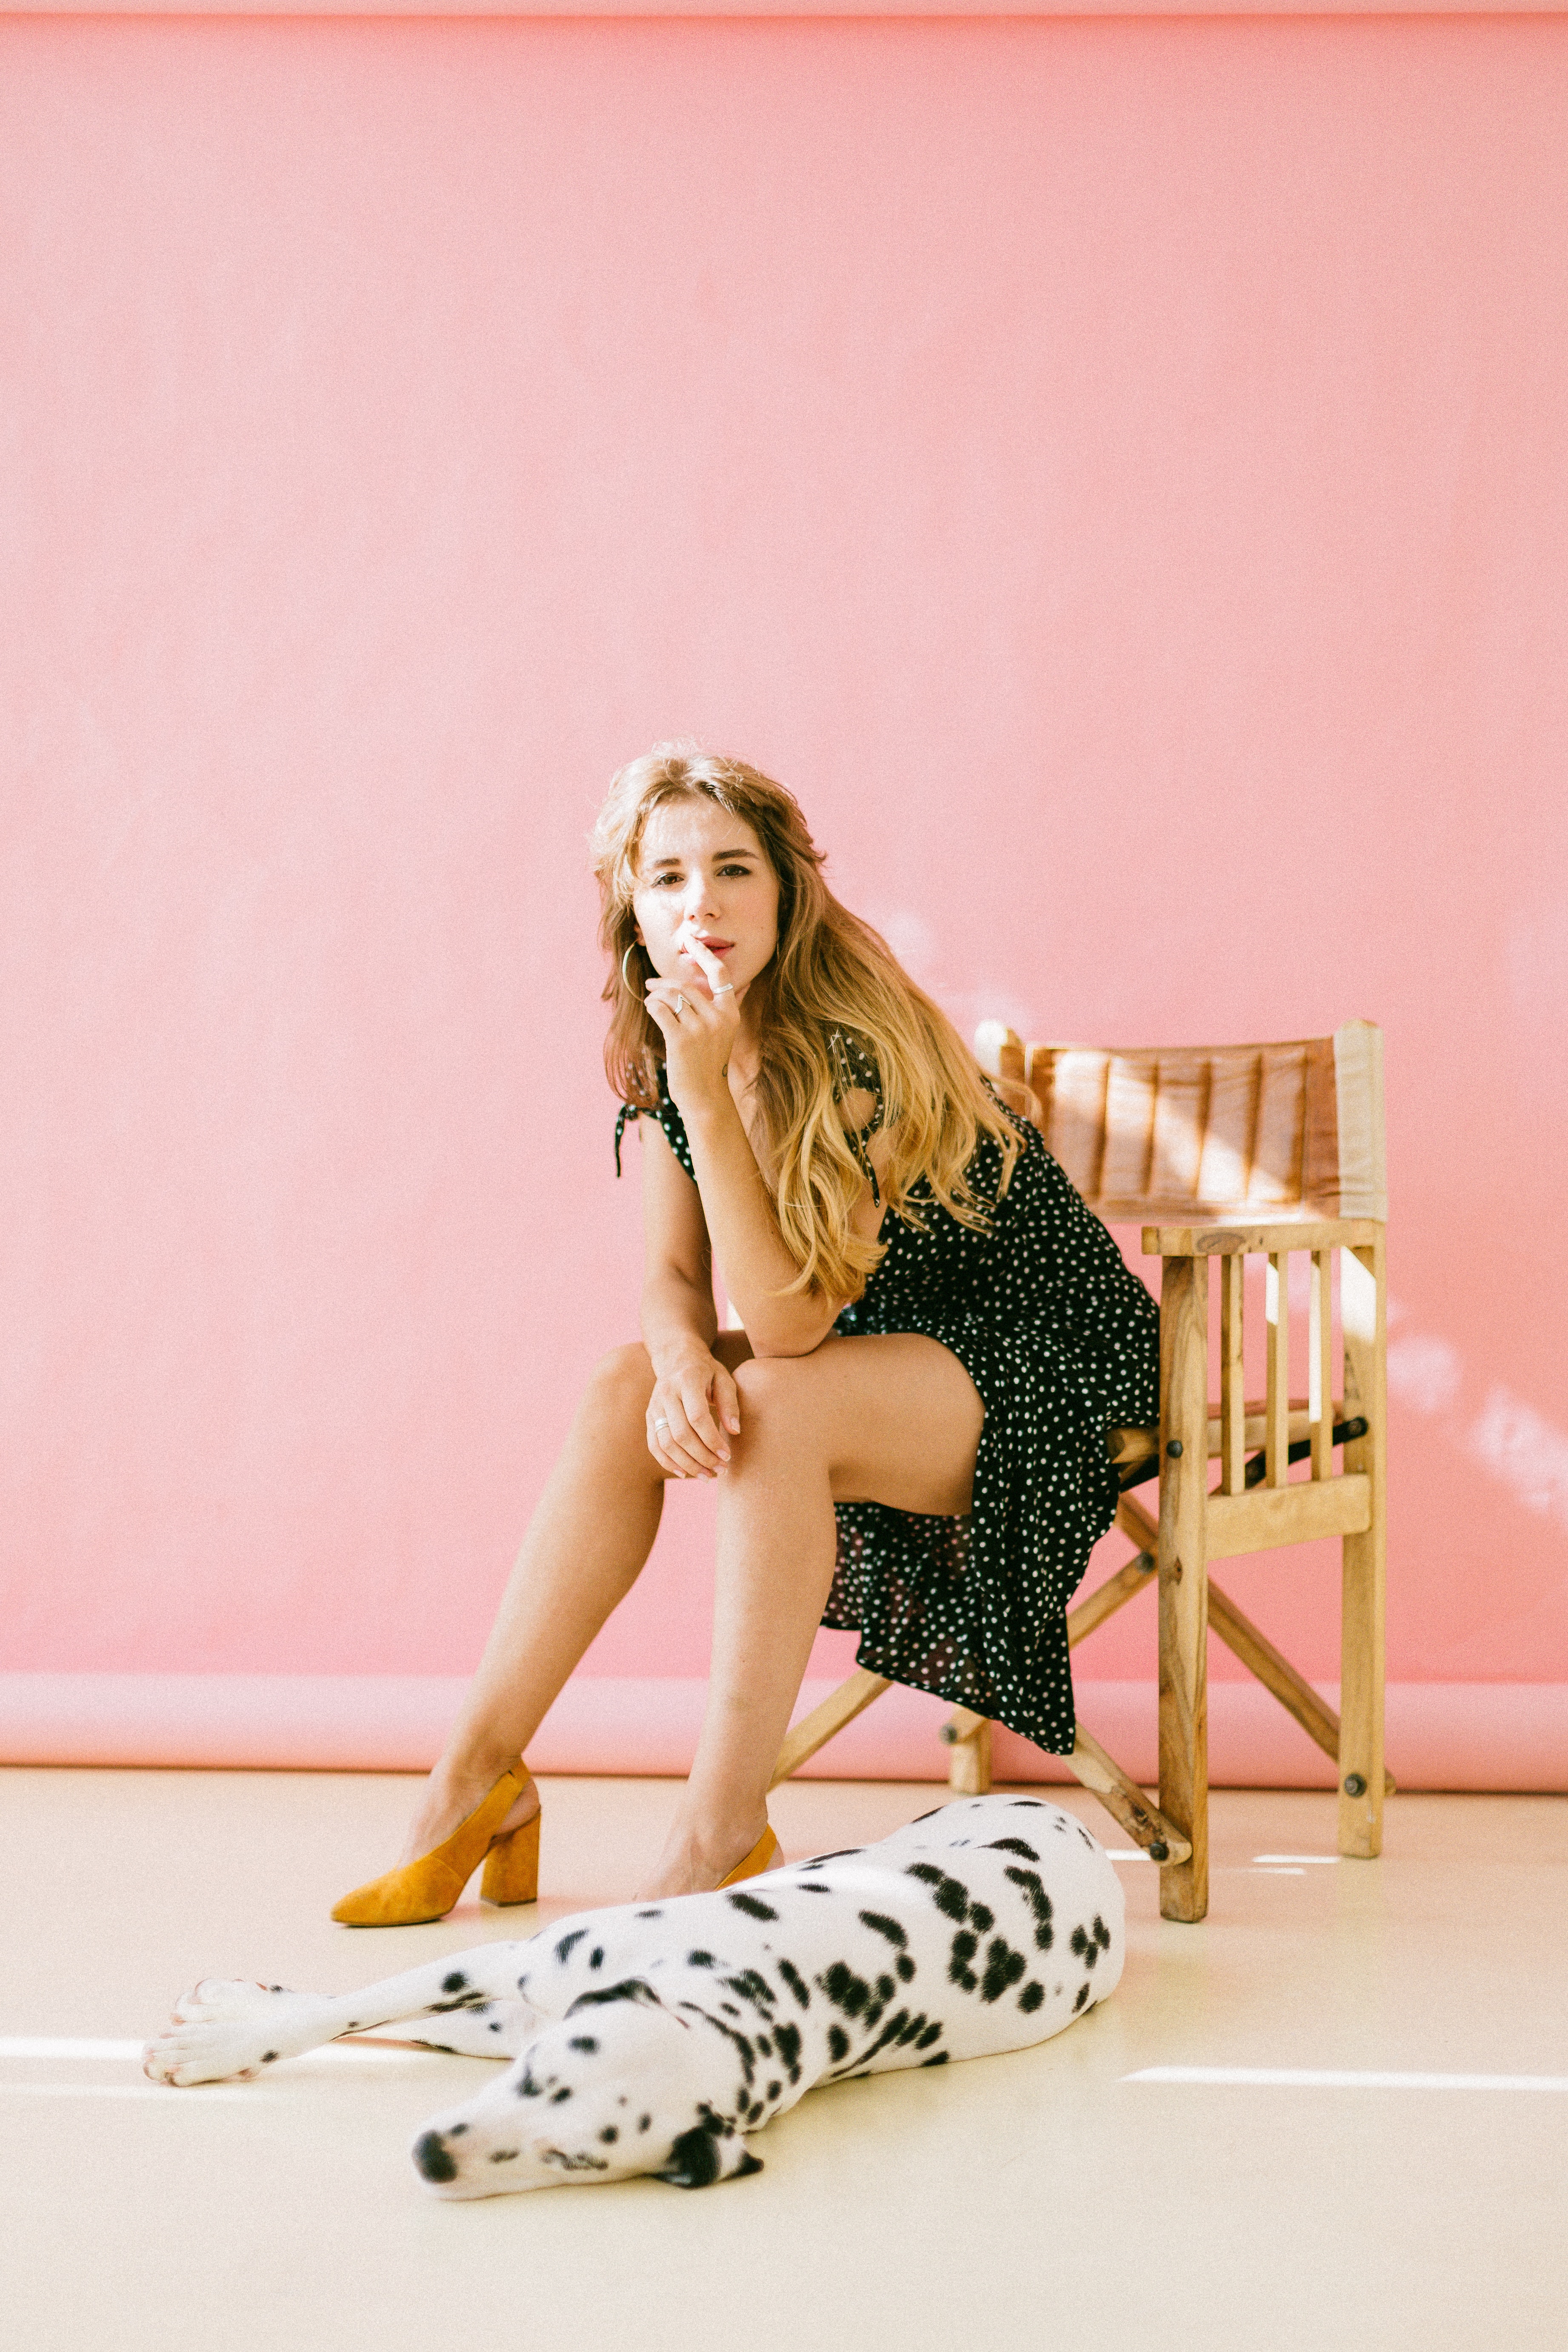
beauty, blond, pink, yellow, leg, fashion, photo shoot, photography, footwear, knee, human leg, long hair, sitting, dress, fur, non sporting group, canidae, pattern, style, thigh